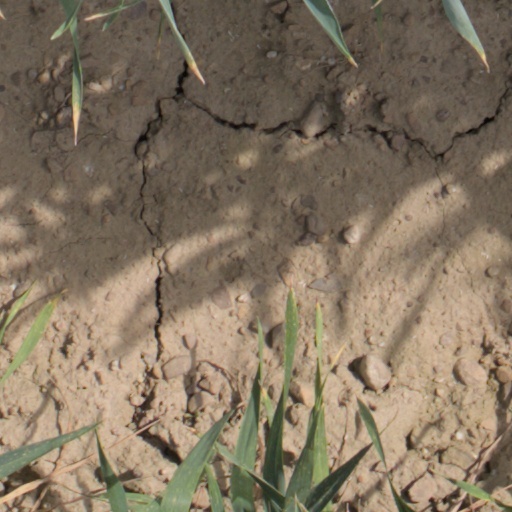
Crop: wheat